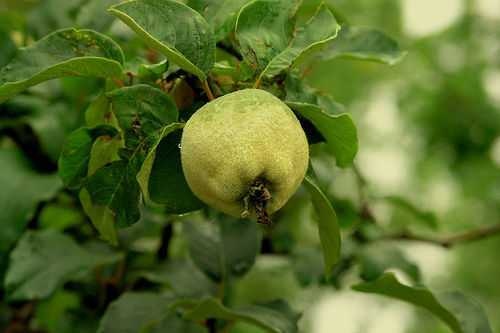
Label: Lemon